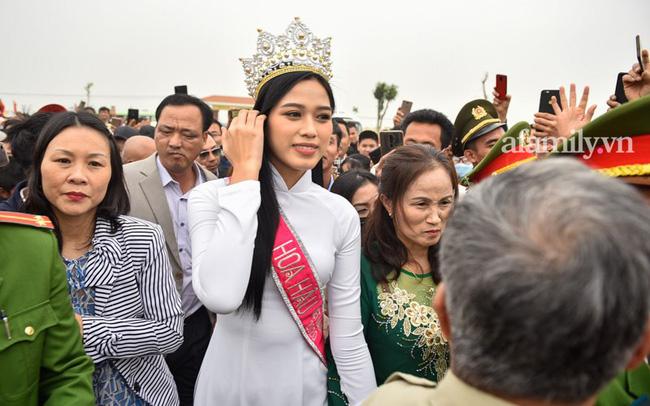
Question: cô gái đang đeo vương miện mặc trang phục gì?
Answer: cô ấy mặc áo dài trắng